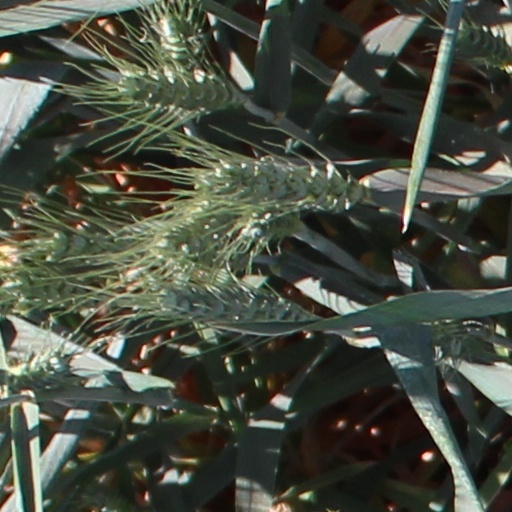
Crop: wheat